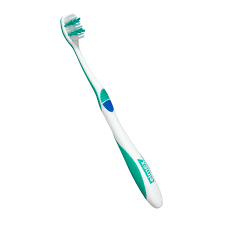
Waste category: trash